Gibraltar

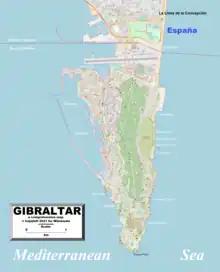
Enlargeable, detailed map of Gibraltar

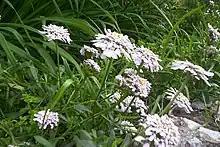
Gibraltar candytuft growing at the Gibraltar Botanic Gardens

Gibraltar's territory covers 6.8 km2 (2.6 sqmi) and shares a land border with Spain. The town of La Línea de la Concepción, a municipality of the province of Cádiz, lies on the Spanish side of the border. The Spanish hinterland forms the comarca of Campo de Gibraltar (literally "Countryside of Gibraltar"). The shoreline measures in length. There are two coasts ("Sides") of Gibraltar: the East Side, which contains the settlements of Sandy Bay and Catalan Bay; and the Westside, where the vast majority of the population lives. Gibraltar has no administrative divisions but is divided into seven Major Residential Areas.